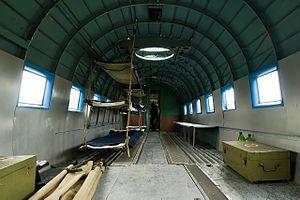
L’aviation sanitaire représente une étape dans l’histoire de la médecine et plus particulièrement dans l'histoire de la médecine aéronautique.